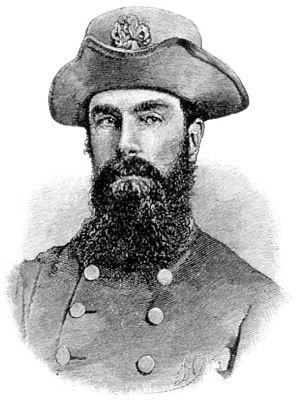
Maxcy Gregg, né le 1ᵉʳ août 1814 à Columbia et mort le 15 décembre 1862 à Fredericksburg, est un juriste et militaire américain.